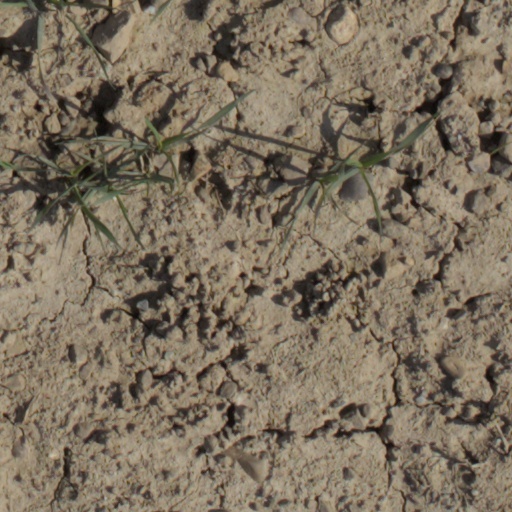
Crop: wheat